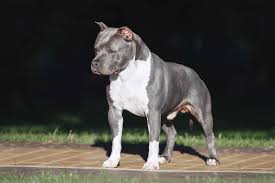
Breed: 216-n000078-American_Staffordshire_terrier